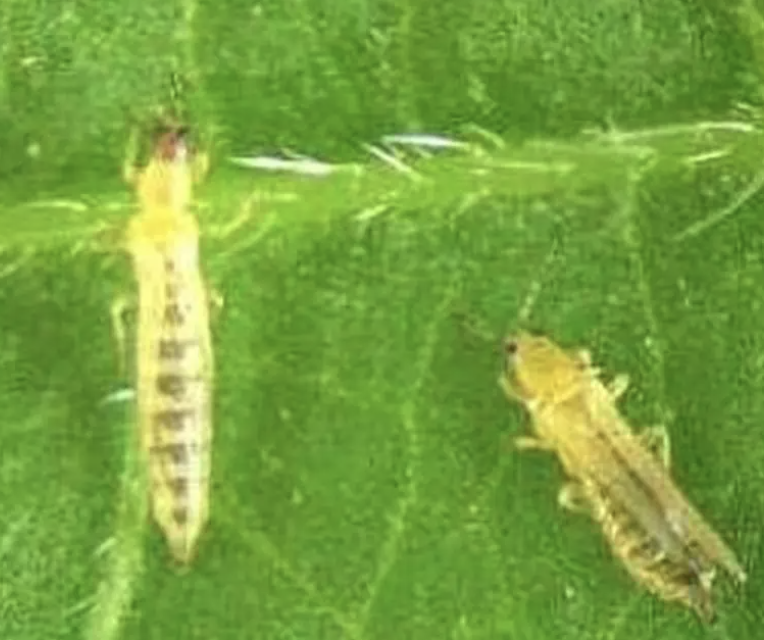
Label: thrips_disease